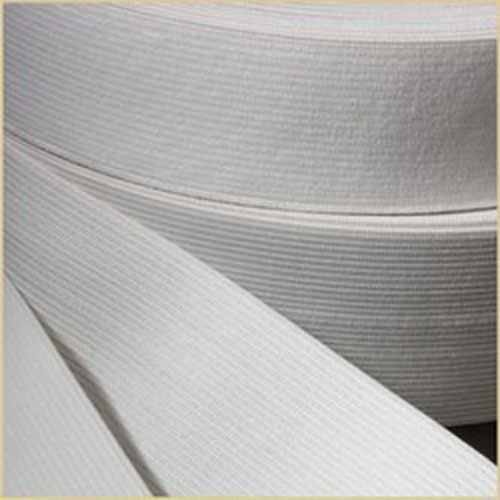
Elastic per 50cm
Round, thin, thick, fold-over, non-roll. We've got you covered! Sold in 50cm increments. For 1m select 2 units
Brand: Hemline
Category: Arts & Entertainment > Hobbies & Creative Arts > Arts & Crafts > Art & Crafting Materials > Embellishments & Trims > Elastic